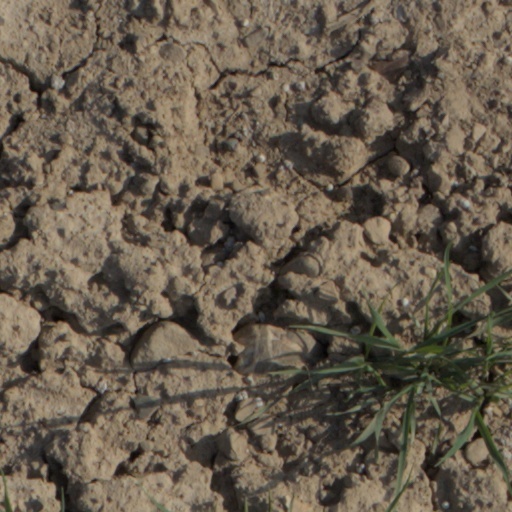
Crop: wheat